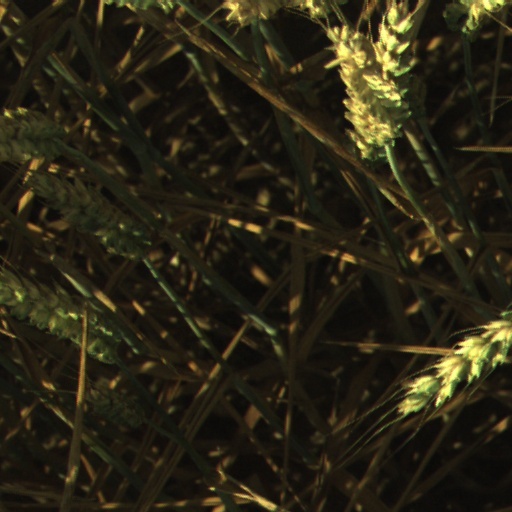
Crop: wheat